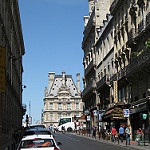
Label: street